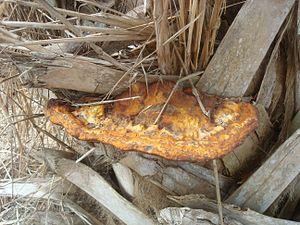
Ganoderma zonatum est une espèce de champignons basidiomycètes de la famille des Ganodermataceae. C'est une espèce originaire d'Amérique du Nord qui parasite les palmiers, provoquant la pourriture du bulbe basal du tronc.